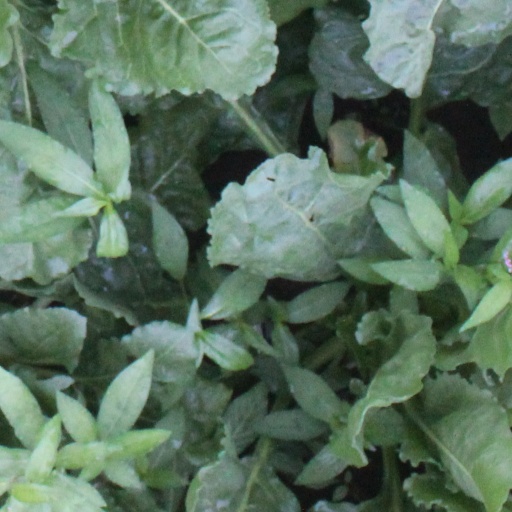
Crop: sugar beet